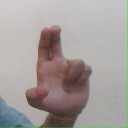
अक्षर: आ